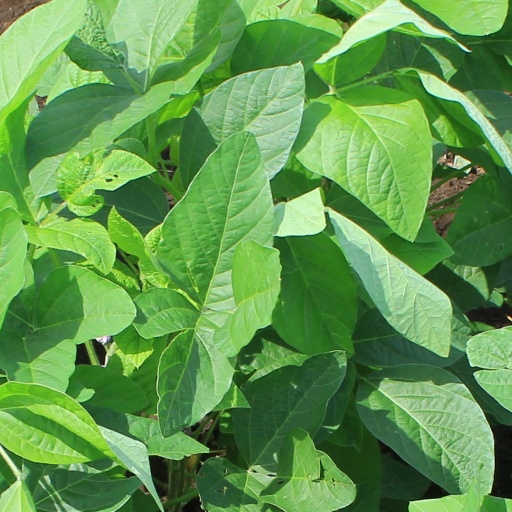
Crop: soybean